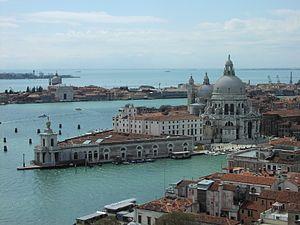
La collection Pinault est l'appellation donnée à la collection d'œuvres appartenant à l’homme d'affaires François Pinault ou sa famille, directement ou via des sociétés. Elle est gérée au travers de plusieurs sociétés commerciales, dont Pinault Collection, détentrice d'une partie de la collection, chargée de sa gestion et de sa valorisation, Collection Pinault-Paris qui gère le musée parisien de la Bourse du commerce, ou Palazzo Grassi Spa, qui gère les site d'exposition du Palais Grassi et de la Punta della Dogana à Venise.